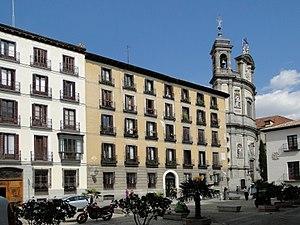
La Plaza del Cordon et à droite la Basilique de San Miguel, Madrid, Espagne